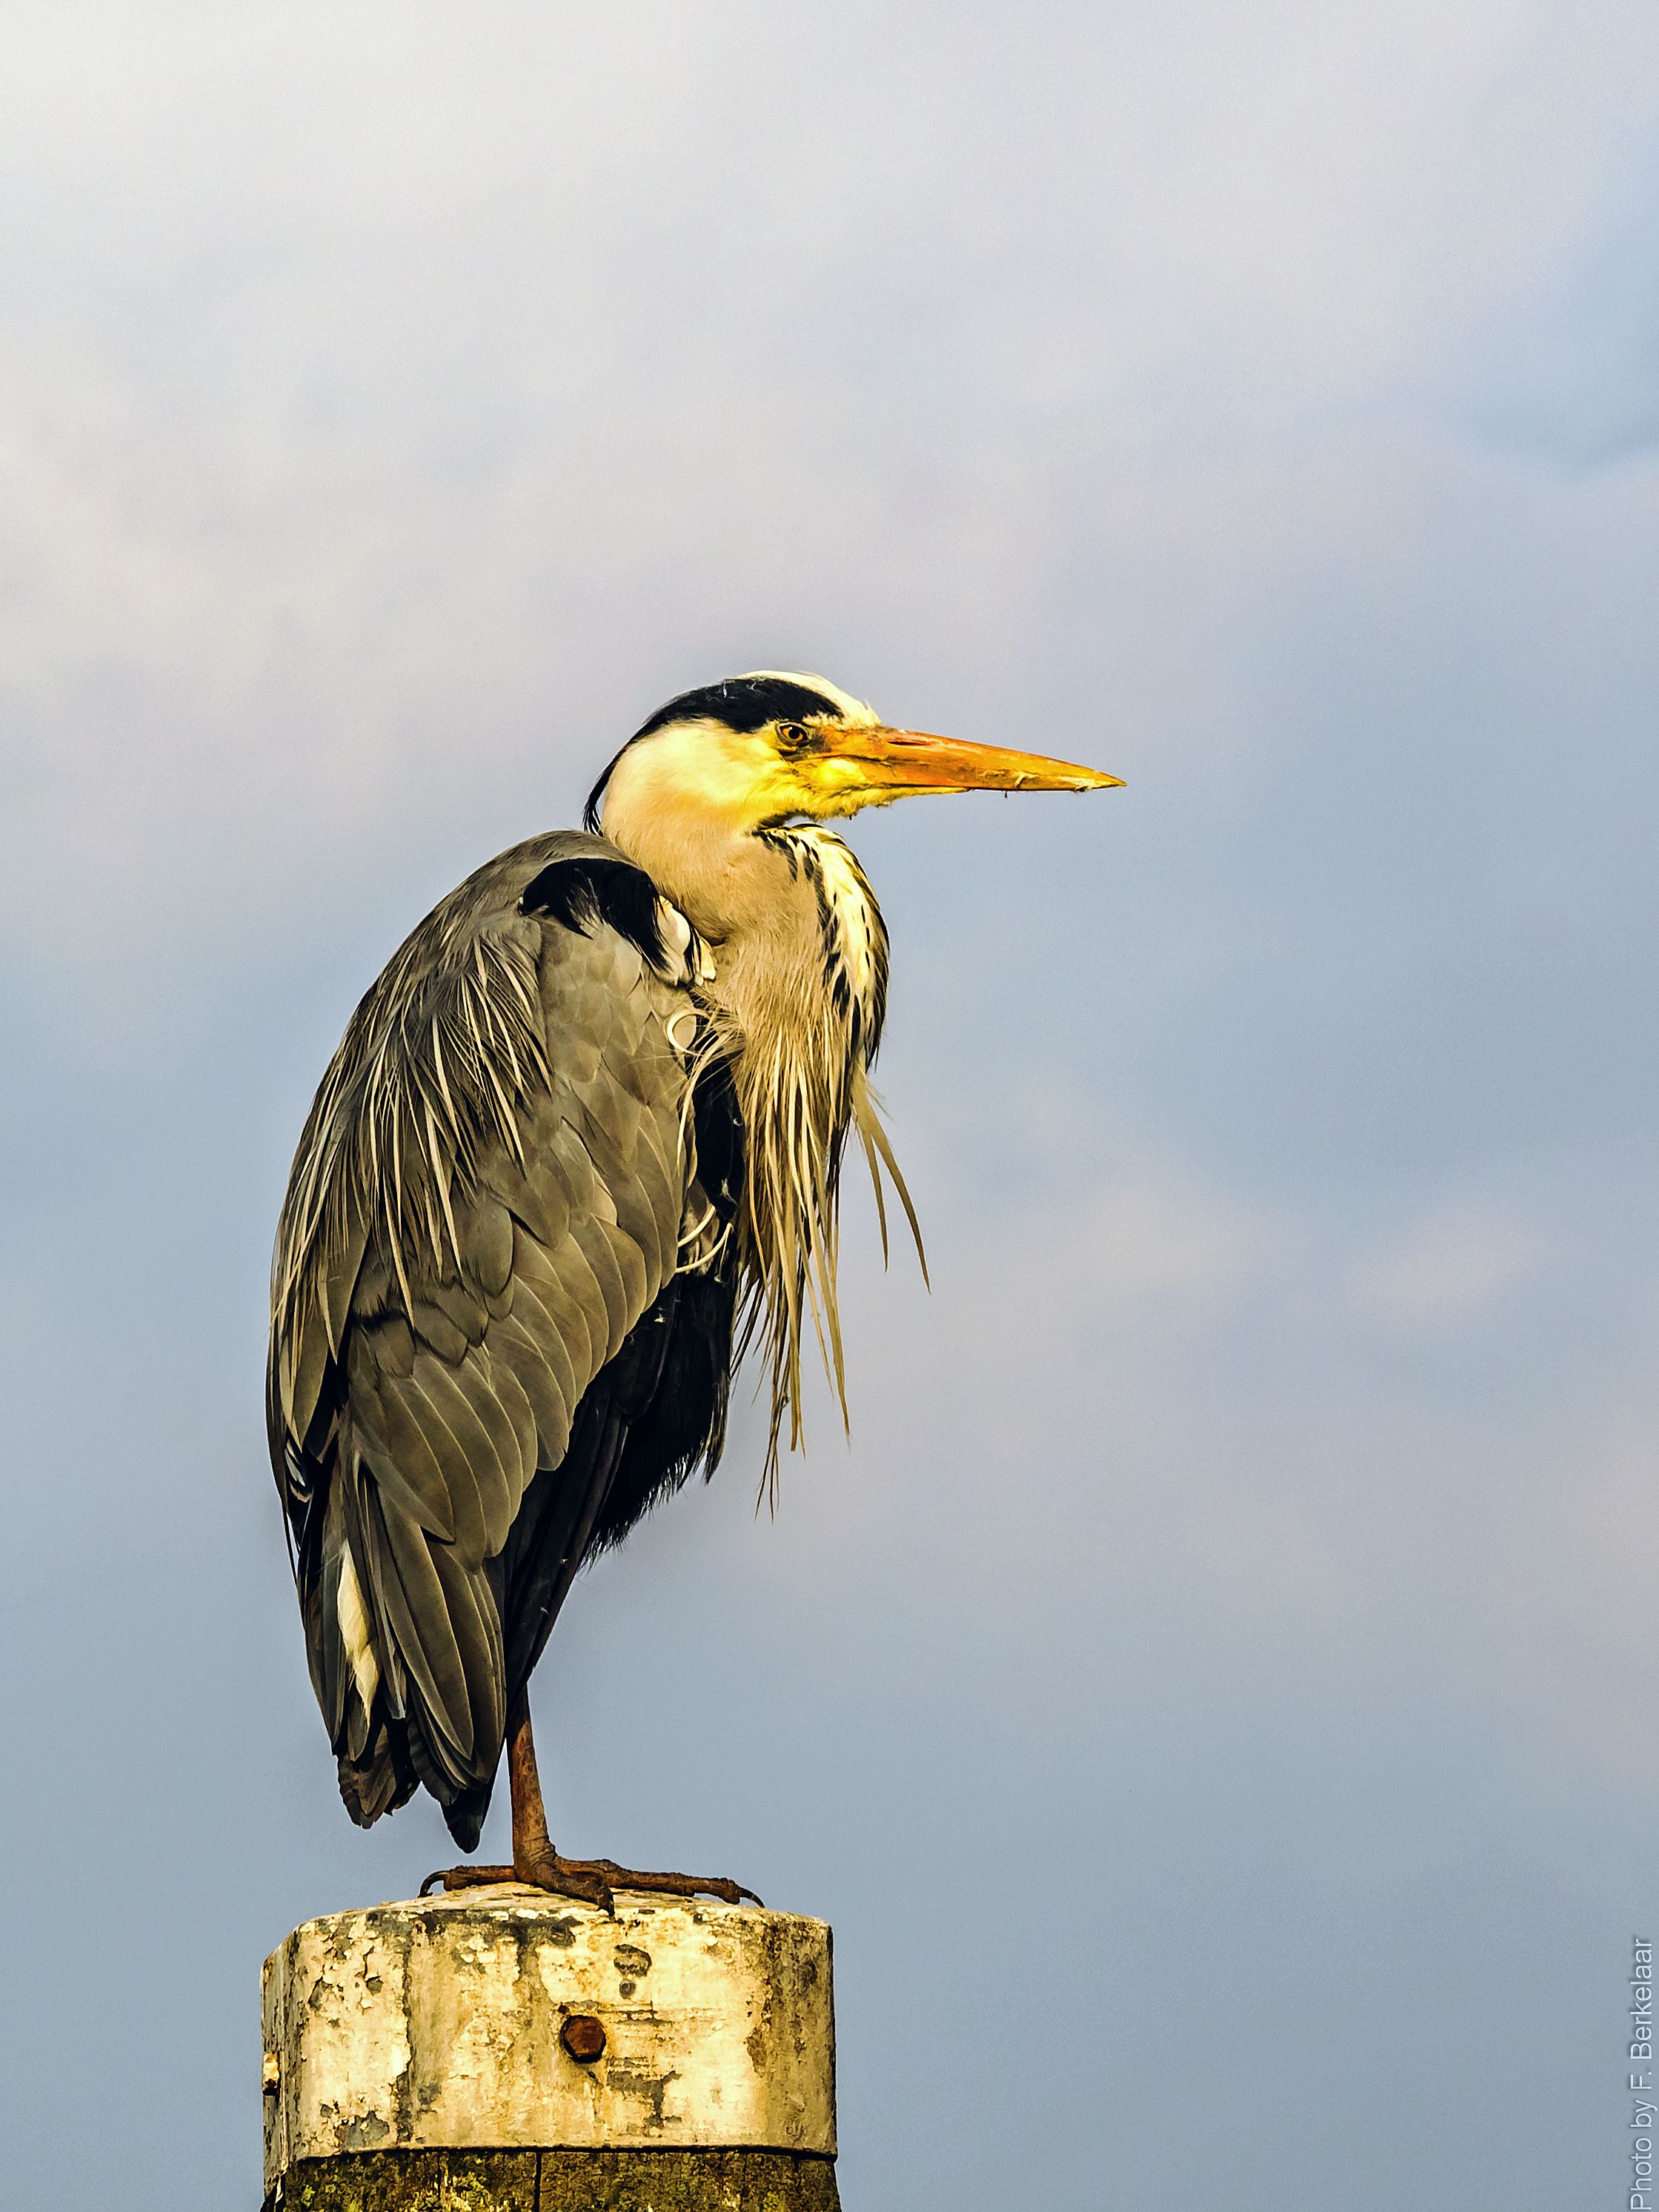
bird, wing, wildlife, beak, fauna, nederland, vertebrate, heron, nl, noordbrabant, woudrichem